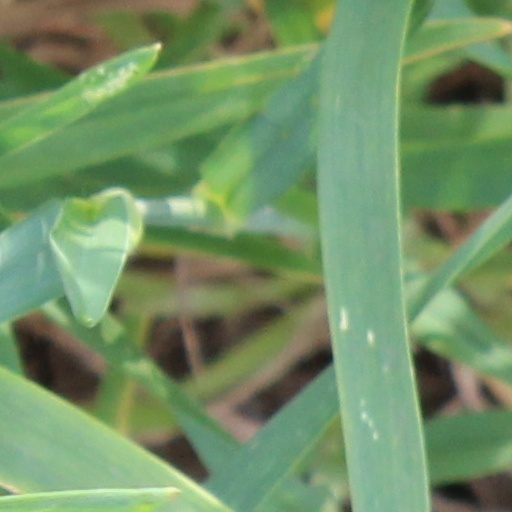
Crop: wheat